Kelsey Griffin

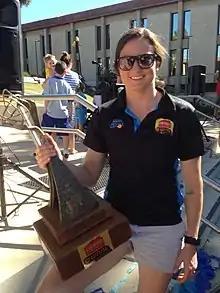
Griffin holds the 2018/19 WNBL trophy

Griffin signed with the Bendigo Spirit for the 2012/13 Australian Women's National Basketball League (WNBL). Due to WNBA commitments, Griffin did not join the Spirit until six rounds into the season. Once cleared to play, she made an instant impact for Bendigo, averaging 16.5 points, 8.6 rebounds per game. Griffin was instrumental in Bendigo's WNBL championship victory, claiming grand final MVP honours after scoring 20 points and collecting 11 rebounds. Despite missing close to a third of the season, Griffin finished sixth overall in the WNBL's end of season league MVP voting.